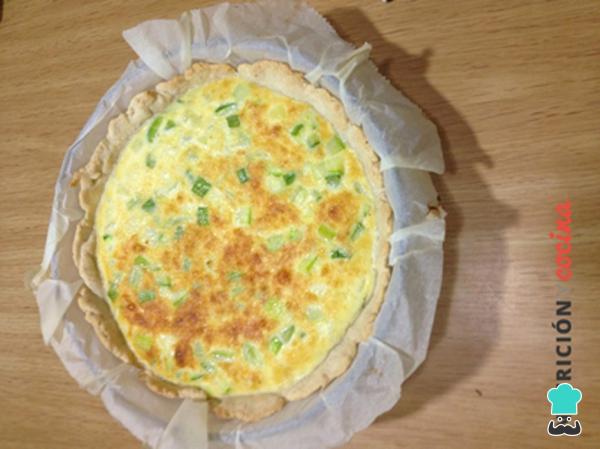
Cuando la masa esté cocida, vertemos el relleno que teníamos reservado por encima y continuamos cocinado la quiche de calabacín y queso una media hora más. Cuando esté dorada estará lista.